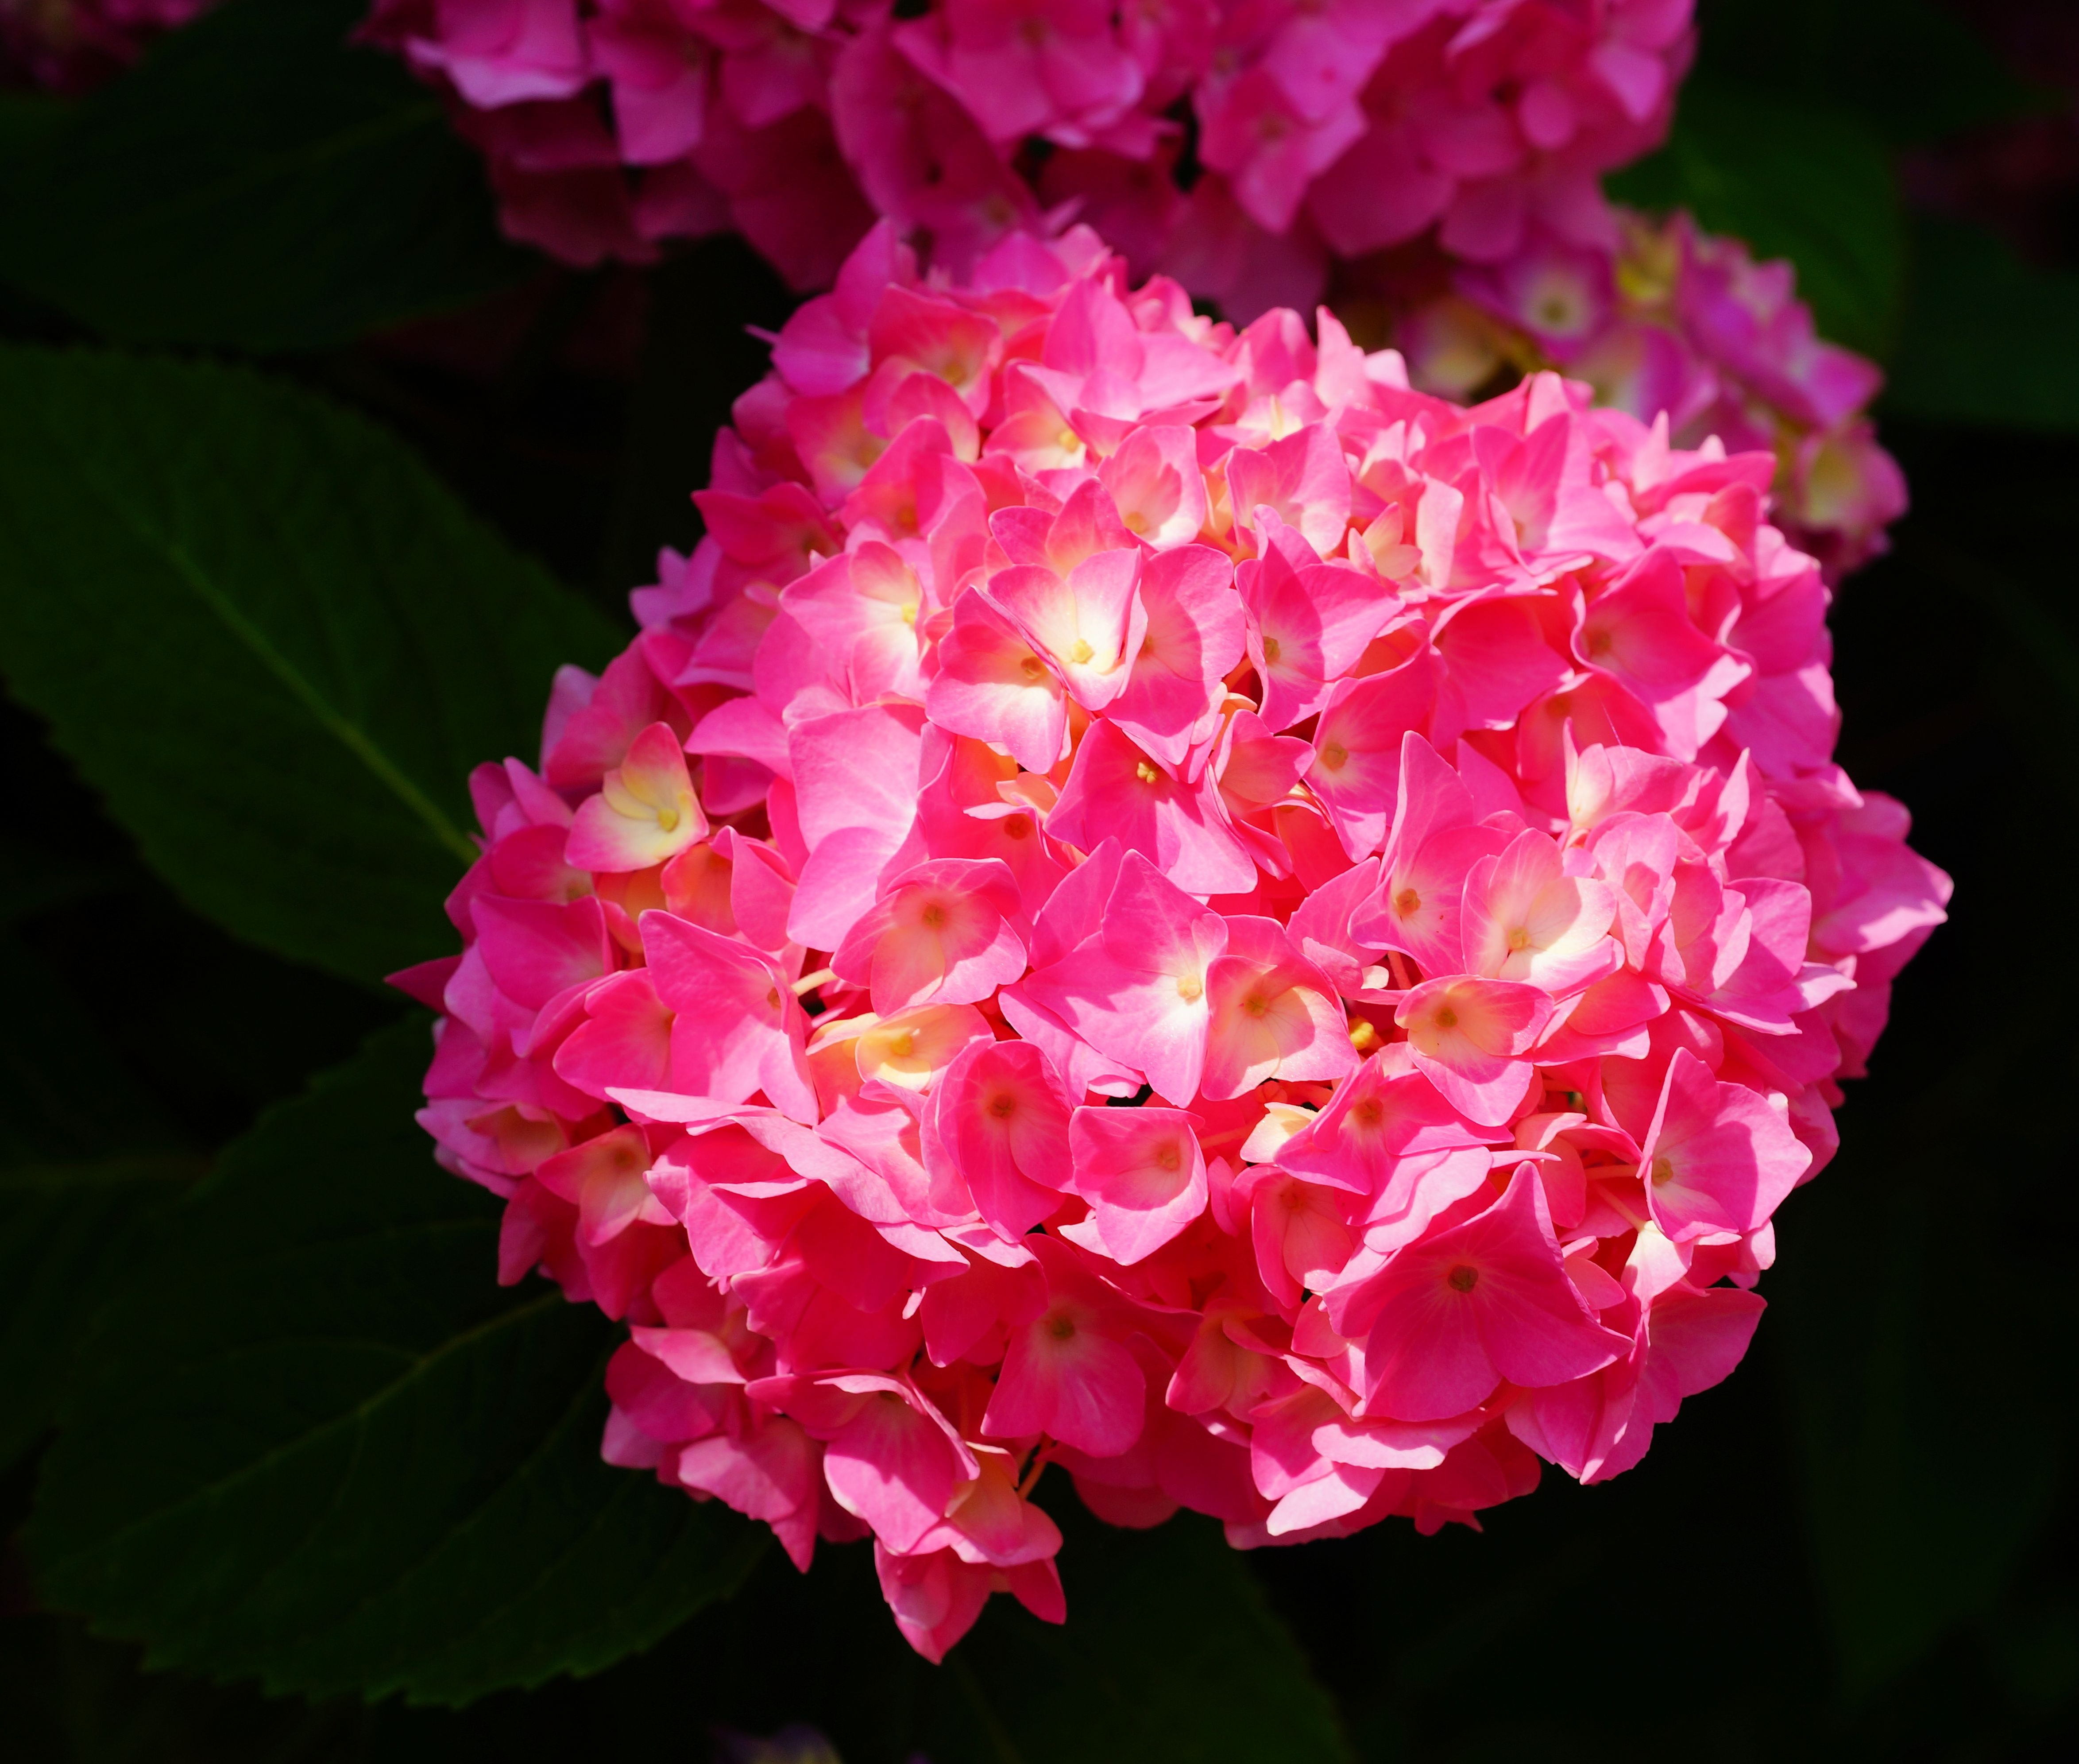
nature, blossom, plant, flower, petal, bloom, color, pink, close, flora, hydrangea, shrub, macro photography, flowering plant, hydrangeaceae, early summer, intense color, vibrant color, cornales, annual plant, land plant